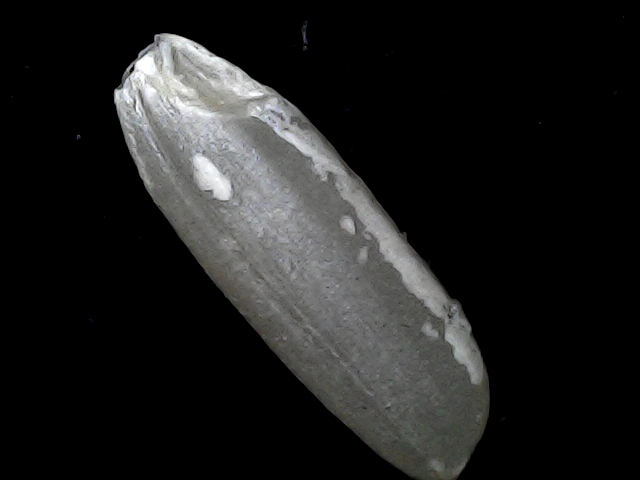
Rice variety: BD85